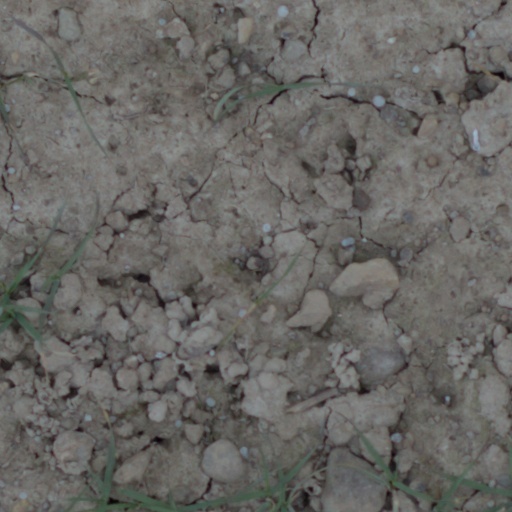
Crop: wheat